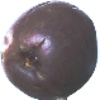
Label: Passion Fruit 1